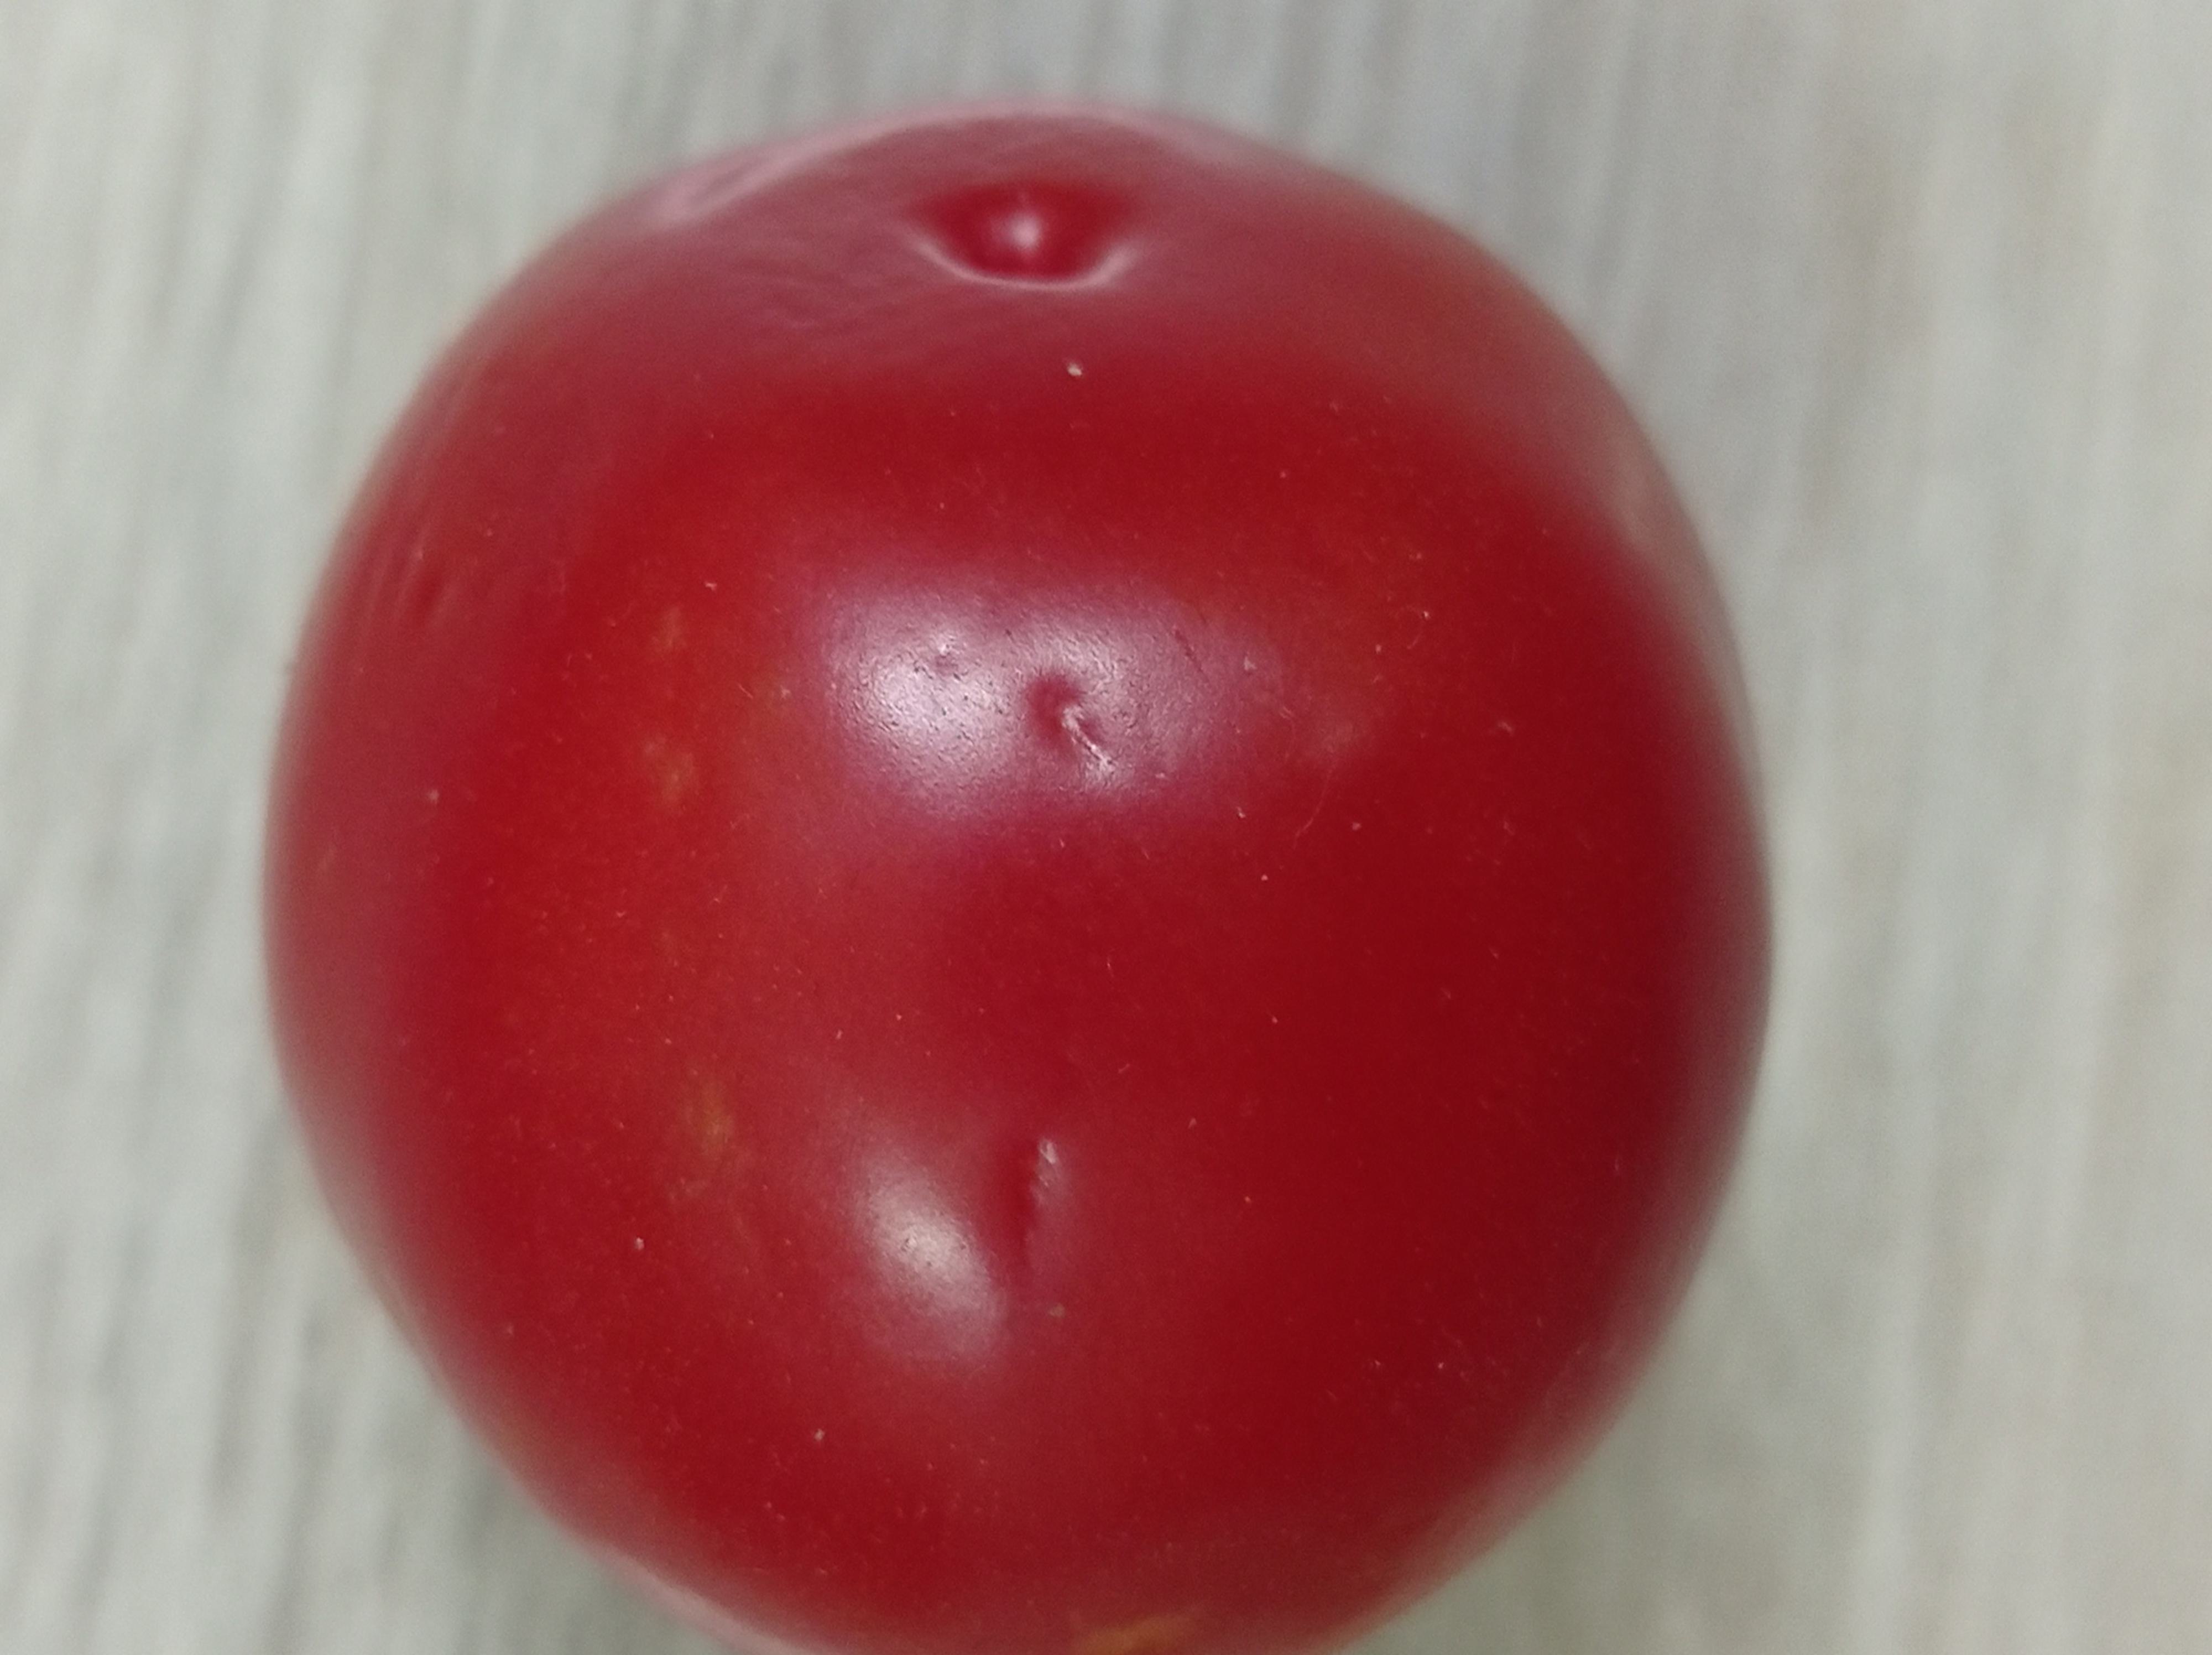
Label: Fresh